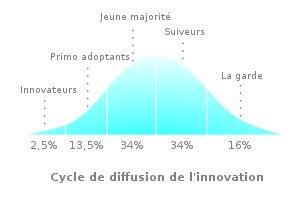
Un primo adoptant est un client précoce d'un produit ou d'une technologie. Le terme original provient du livre Diffusion of Innovations d'Everett Rogers.